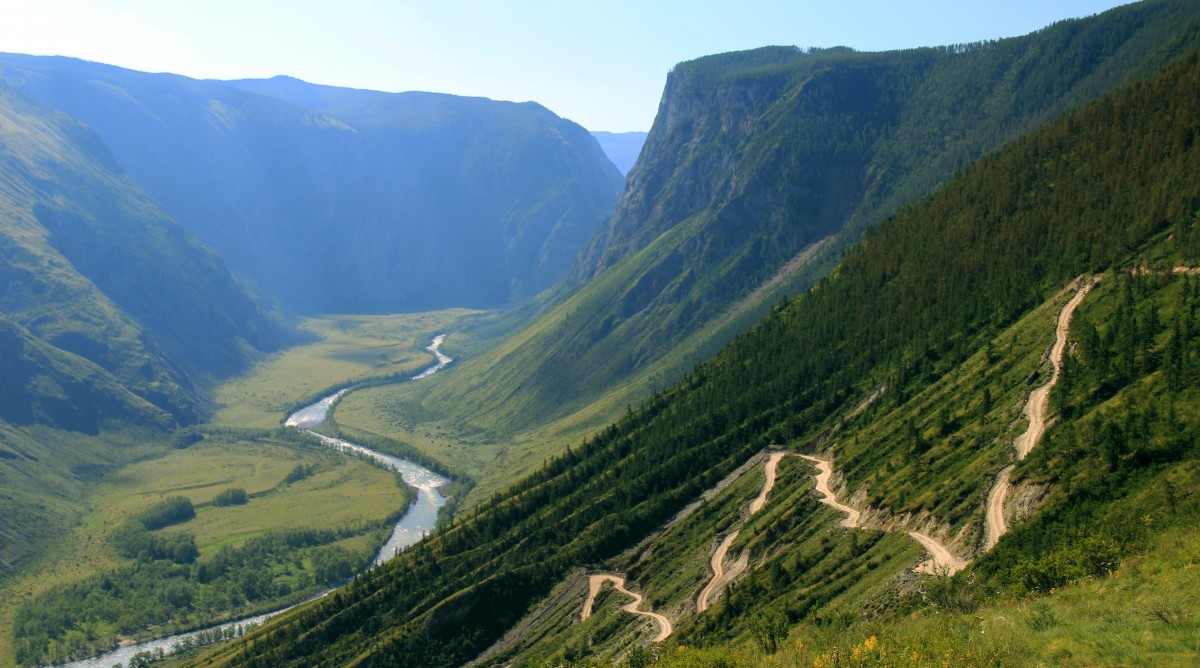
Tags: hill, river, valley, mountain range, fjord, steep, highland, terrain, ridge, alps, ravine, plateau, fell, mountain pass, geographical feature, mountainous landforms